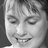
Emotion: happy